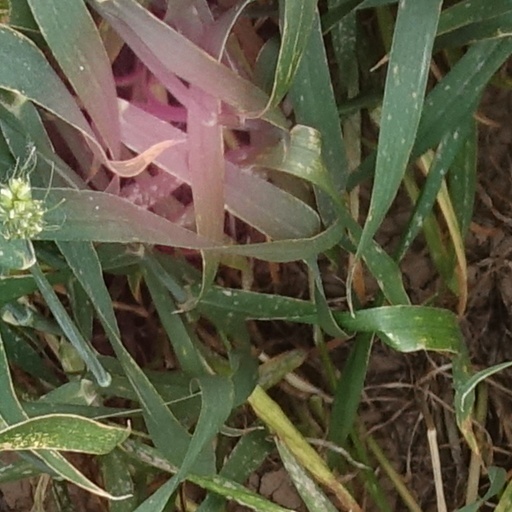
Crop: wheat